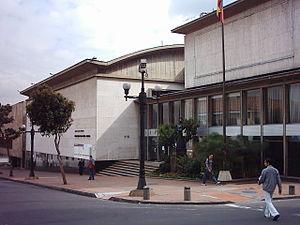
Cet article liste les monuments nationaux de Bogota, en Colombie. Au 25 septembre 2013,157 monuments nationaux y étaient recensés.
Bogota, anciennement Santa Fe de Bogotá Distrito Capital, est la capitale de la Colombie et également celle du département de Cundinamarca. Elle a été fondée le 6 août 1538 par le conquistador espagnol Gonzalo Jiménez de Quesada. Suivant l’organisation d’un district capital unitaire et décentralisé, Bogota jouit d'une autonomie lui permettant la gestion de ses intérêts dans les limites imposées par la Constitution et la loi. Composée de 20 districts, elle est la métropole incontestée du pays aux points de vue administratif, économique et politique.
La Bibliothèque Luis Ángel Arango est une bibliothèque colombienne. Elle est la plus importante du pays, avec la Bibliothèque nationale de Colombie, et considérée comme une des meilleures de toute l'Amérique latine.